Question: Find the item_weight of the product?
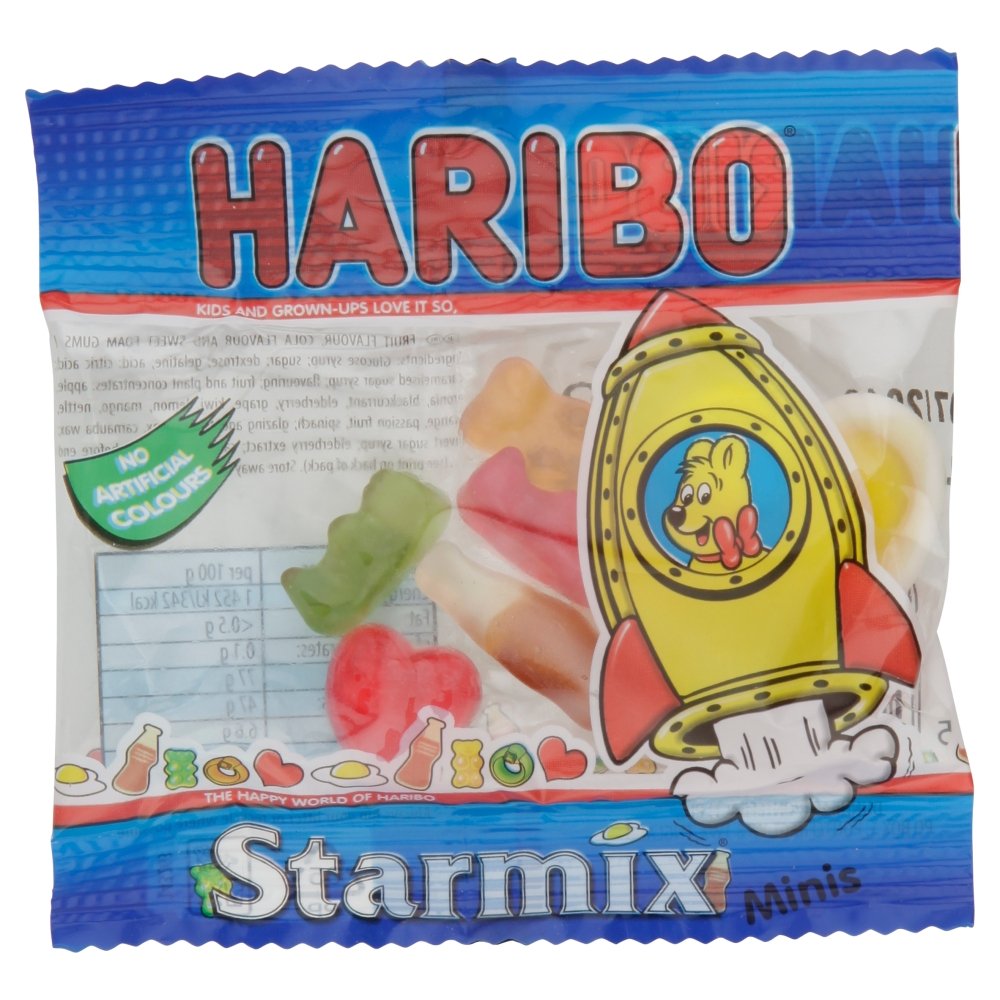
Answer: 665 gram